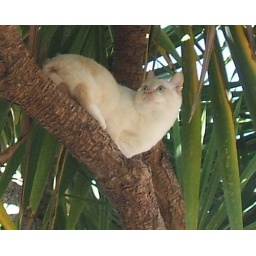
No birds were caught, so the cat just hung out in the palm tree for a little bit.